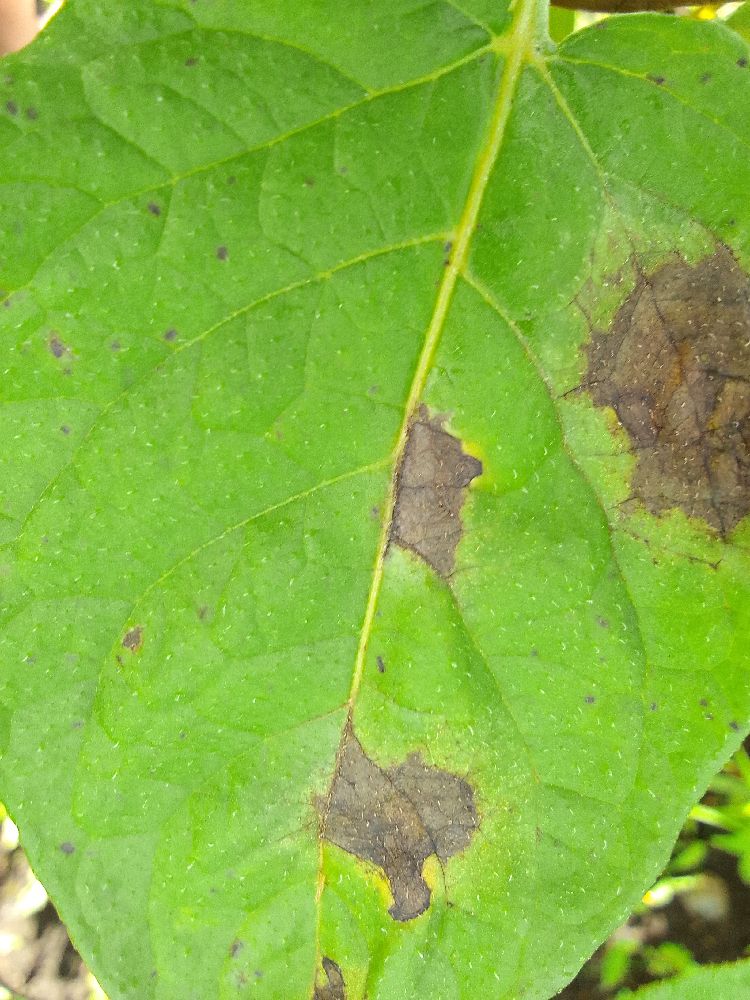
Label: Late blight